Immanuel Aboab

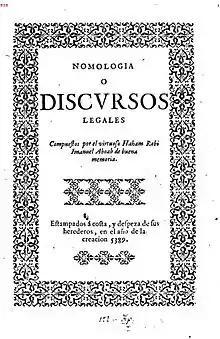
"Nomologia o Discursos Legales" (1629).

Aboab had the intention of going to Palestine and publishing there his works, "The Kingdom of the Intellect" and "The Foundations of Truth", which he had written in defense of the Talmud. He was the author of a defense of the traditional law and of a chronological list of that law's exponents. He worked at this treatise, which was much prized by the pious, for ten years, and completed it in 1625. It was published by his heirs at Amsterdam, in 1629 (2d ed., ibid., 1727), under the title "Nomologia o Discursos Legales, Compuestos por el Virtuose Hakam Rabi Imanuel Aboab de Buena Memoria". A manuscript of this work exists in the library of the Historical Academy in Madrid.